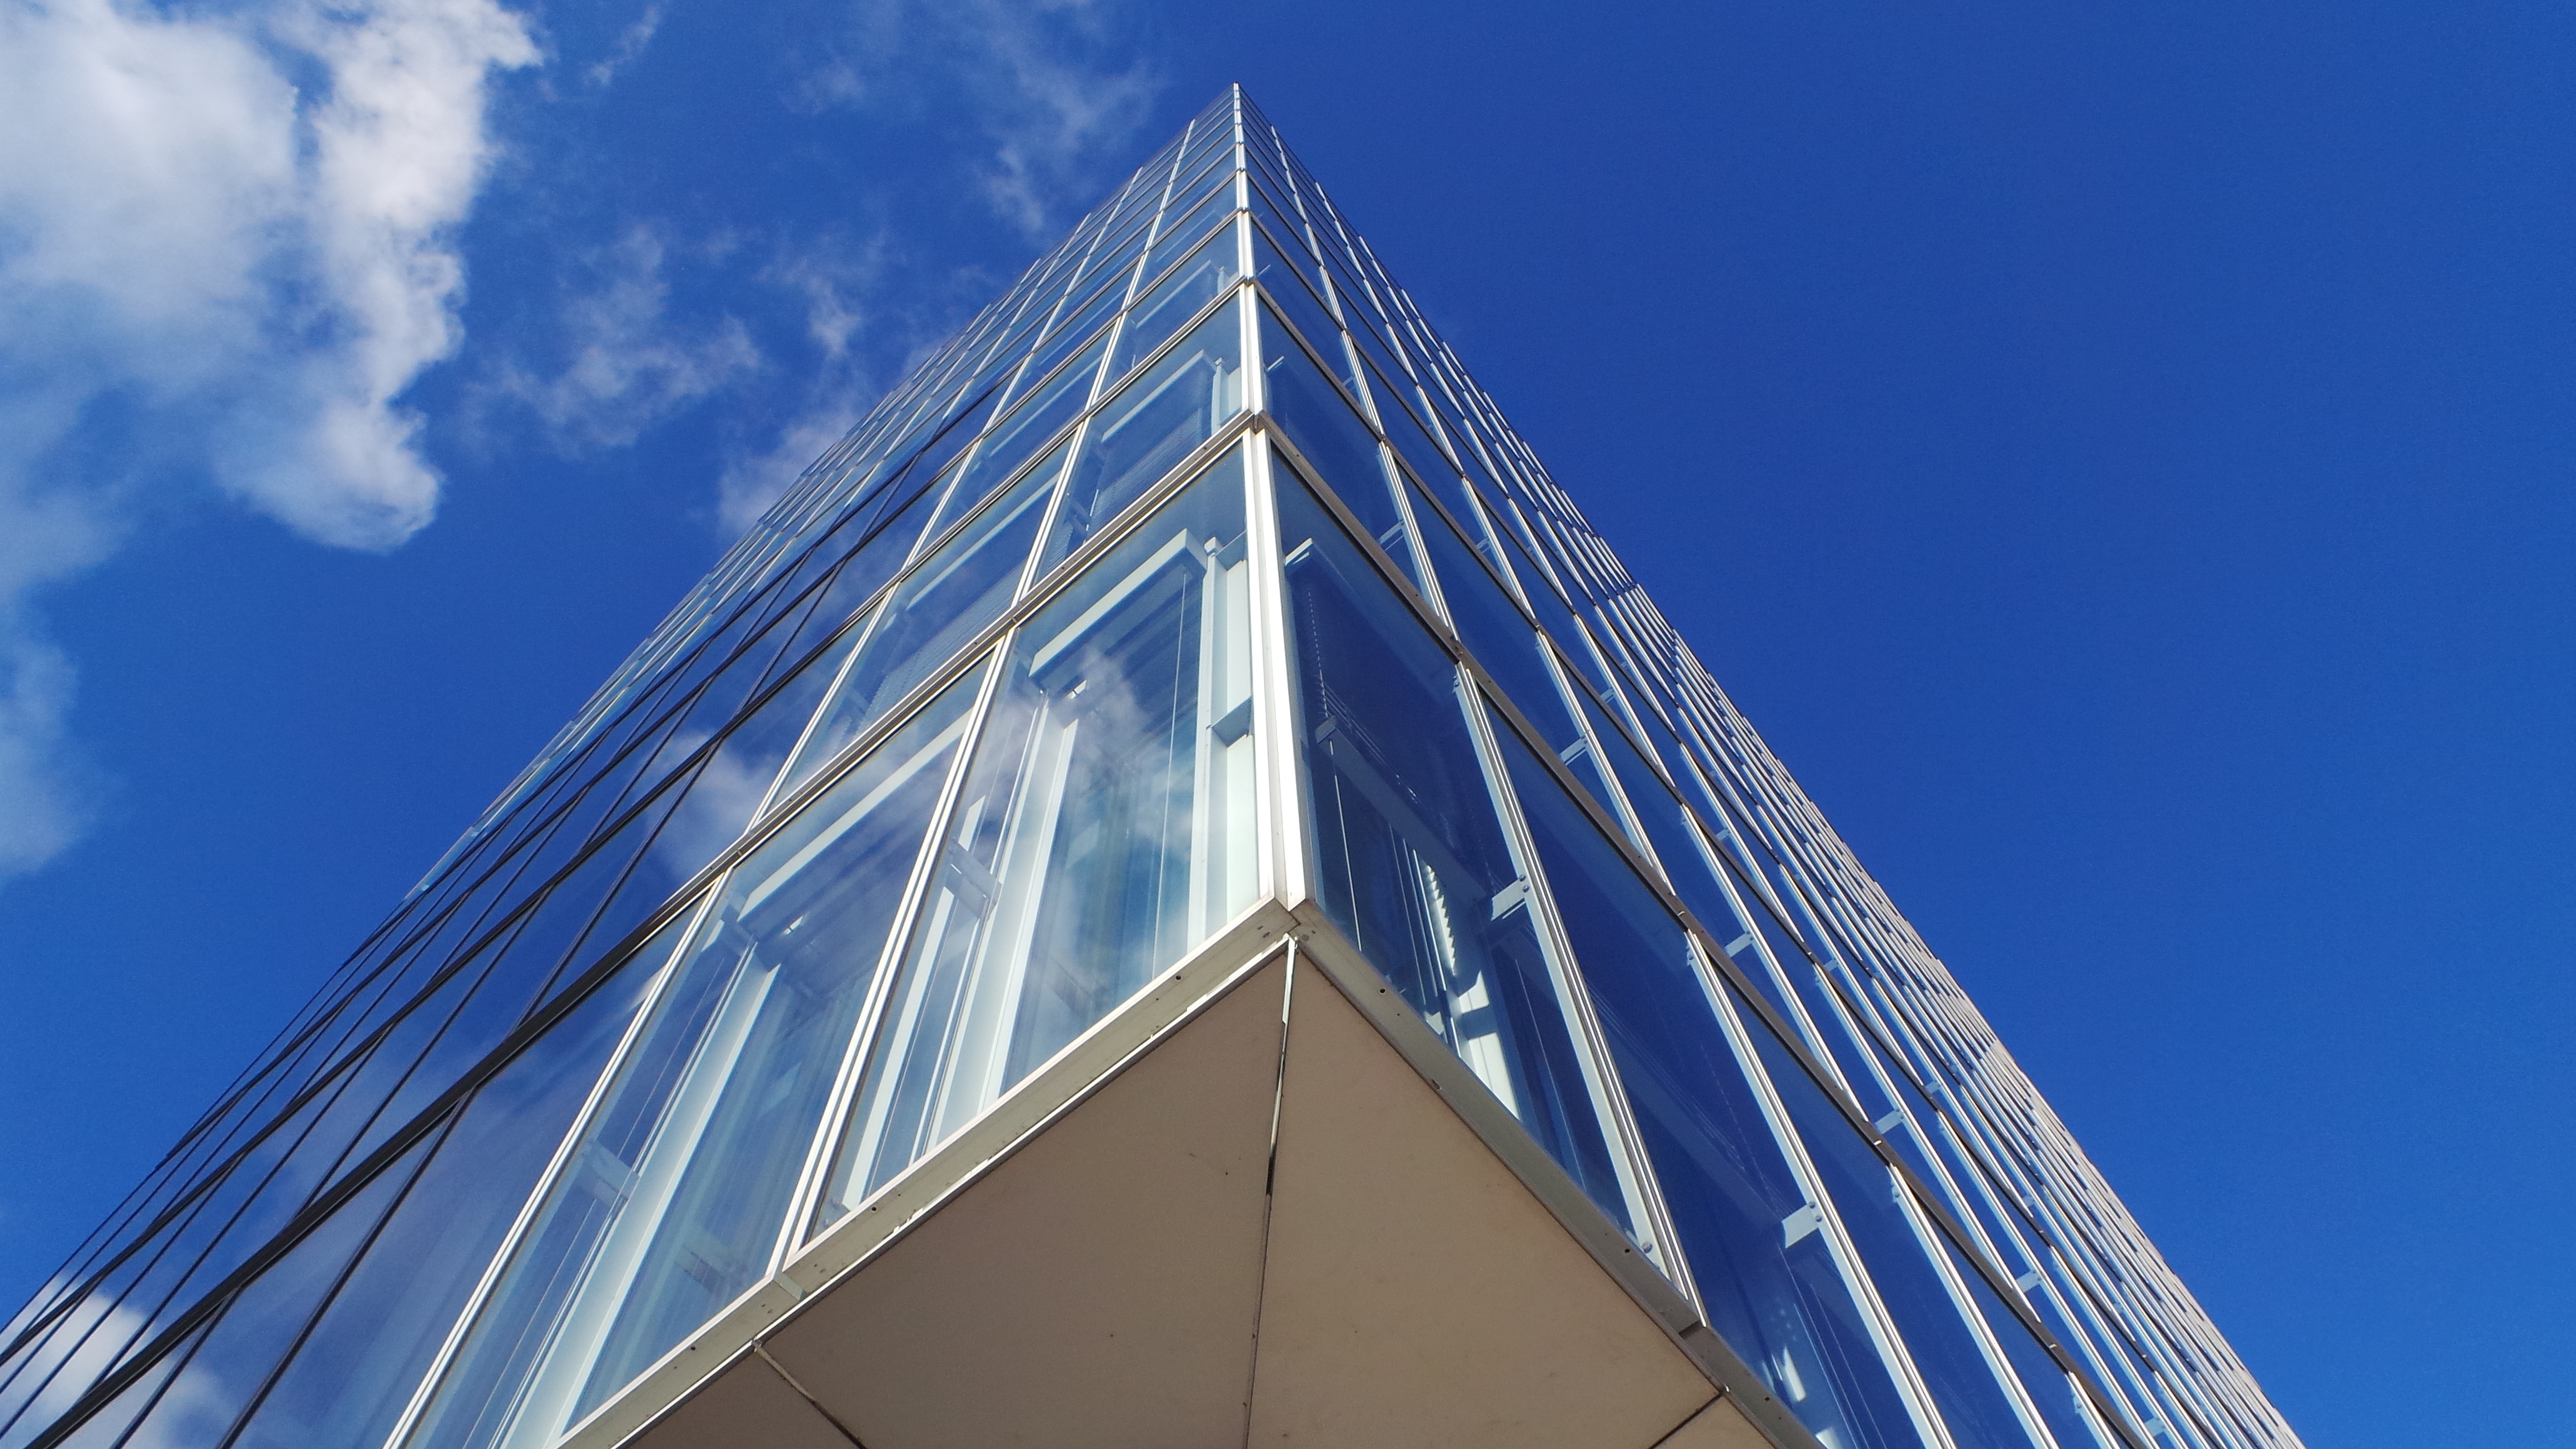
architecture, sky, building, skyscraper, line, tower, landmark, facade, blue, office building, tower block, spire, steeple, symmetry, hamburg, glass facade, cable stayed bridge